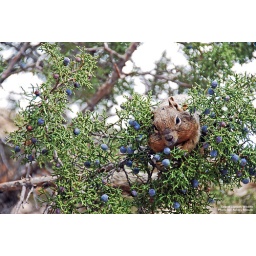
This chubby lilttle guy was eating berries from the tree in the Grand Canyon